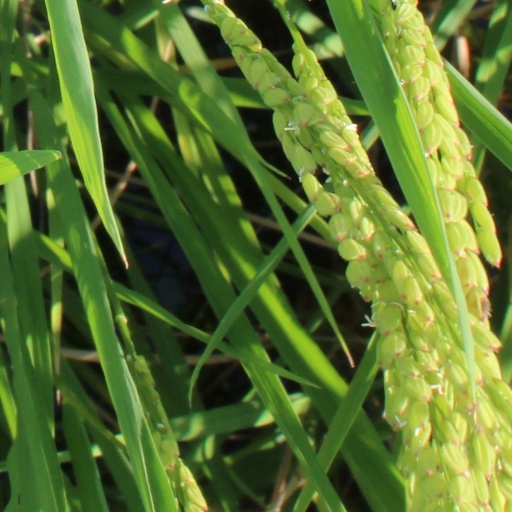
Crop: rice